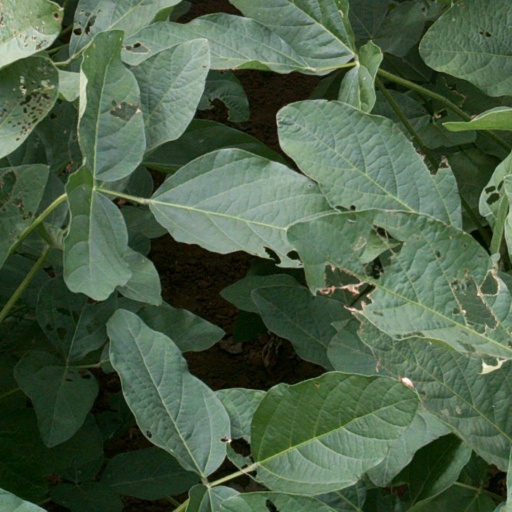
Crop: soybean